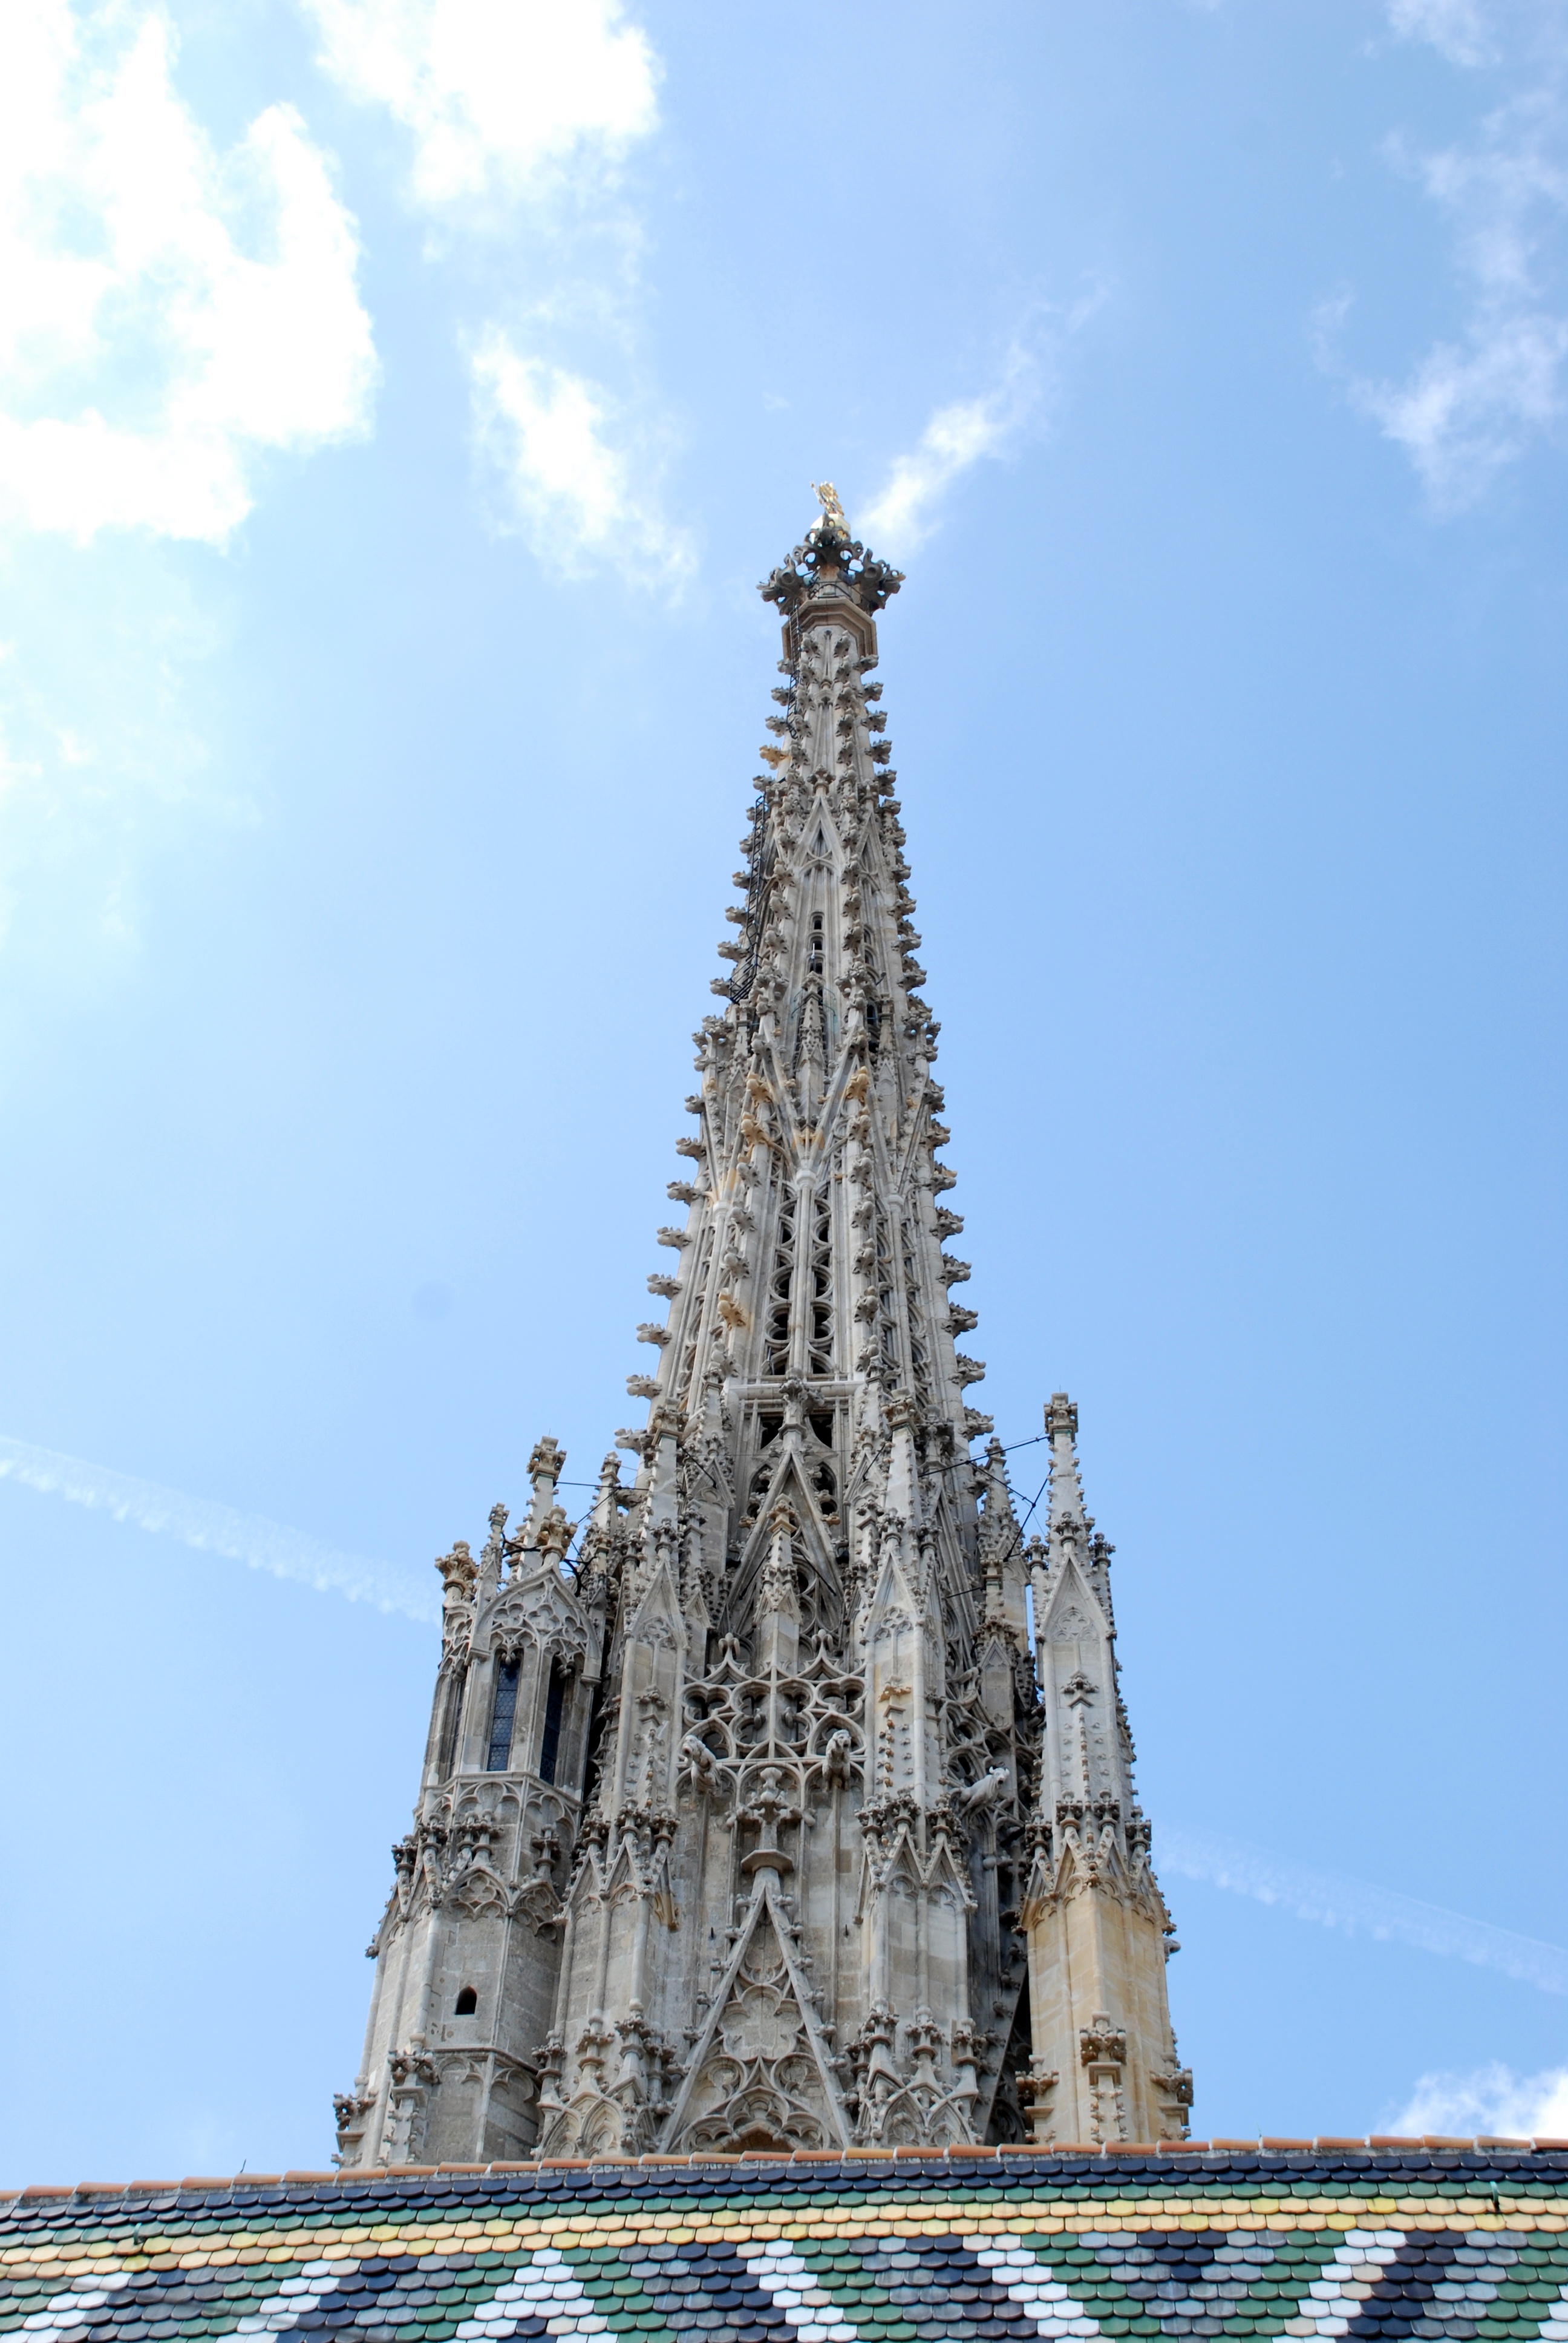
building, city, monument, cityscape, europe, tower, landmark, cathedral, nikon, tourism, place of worship, austria, cool image, temple, spire, steeple, vienna, d80, cityscapes, wien, nikond80, osterreich, stephansdom, tours